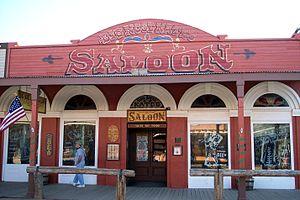
Un saloon désigne un établissement destiné à la boisson, la restauration, l'équipement en fourniture, au repos et aux loisirs dans l'Ouest américain du XIXᵉ siècle.
Tombstone est une ville américaine située dans le comté de Cochise, dans l'État de l'Arizona. Sa population s’élevait à 1 380 habitants lors du recensement de 2010, estimée à 1 300 habitants en 2016. Elle est restée célèbre pour être le lieu où s'est déroulée la fusillade d'OK Corral en 1881.